North Korea–Thailand relations

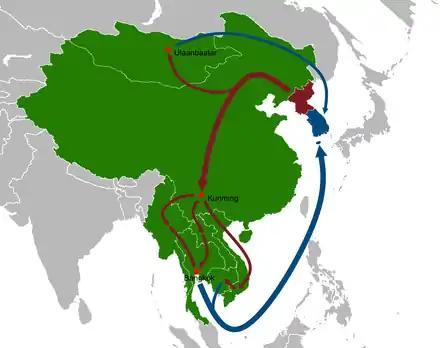
Map depicting common routes taken by North Korean defectors to get to South Korea

Following North Korea's testing of a nuclear weapon in 2006, relations between the two nations deteriorated as Thailand has since regularly condemned its nuclear weapon program.